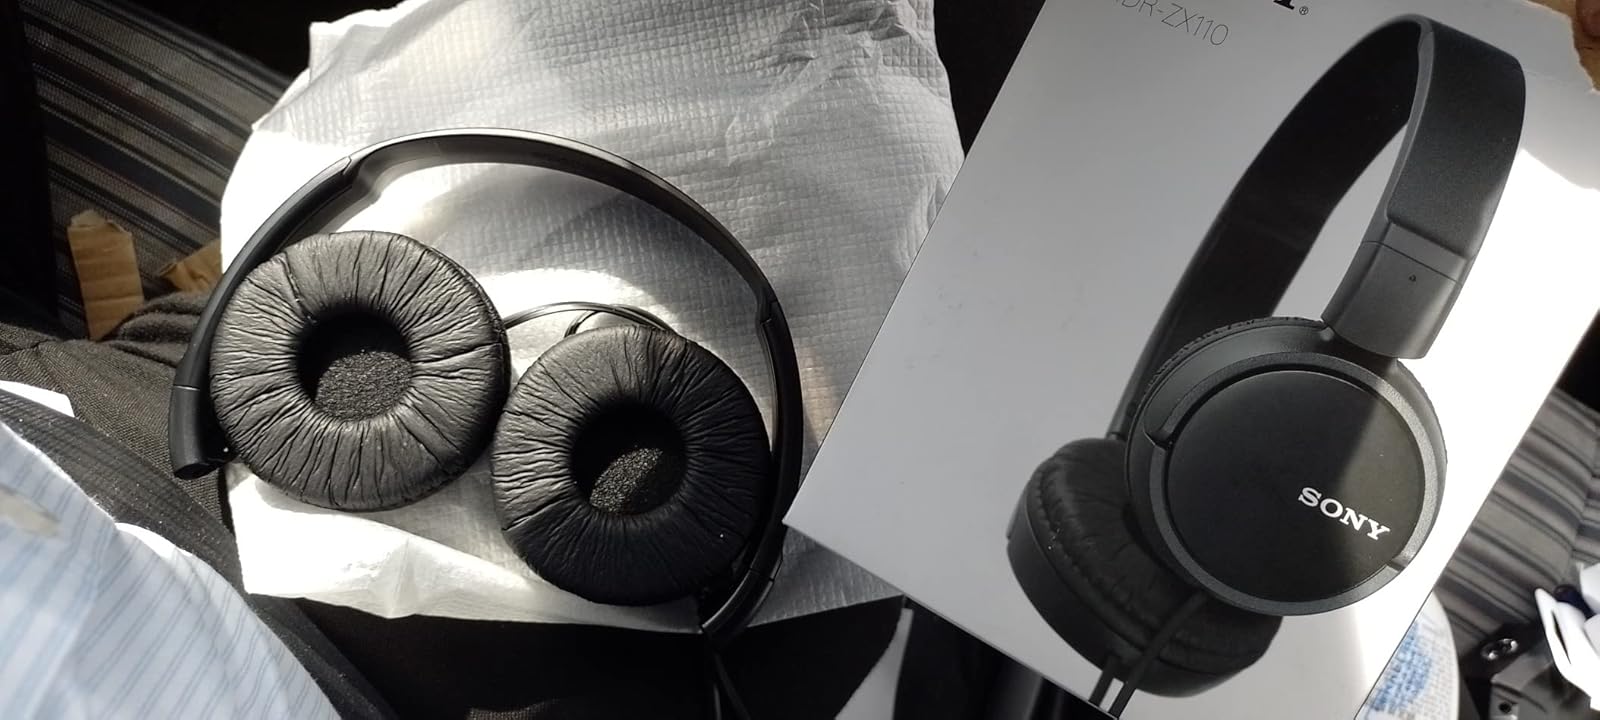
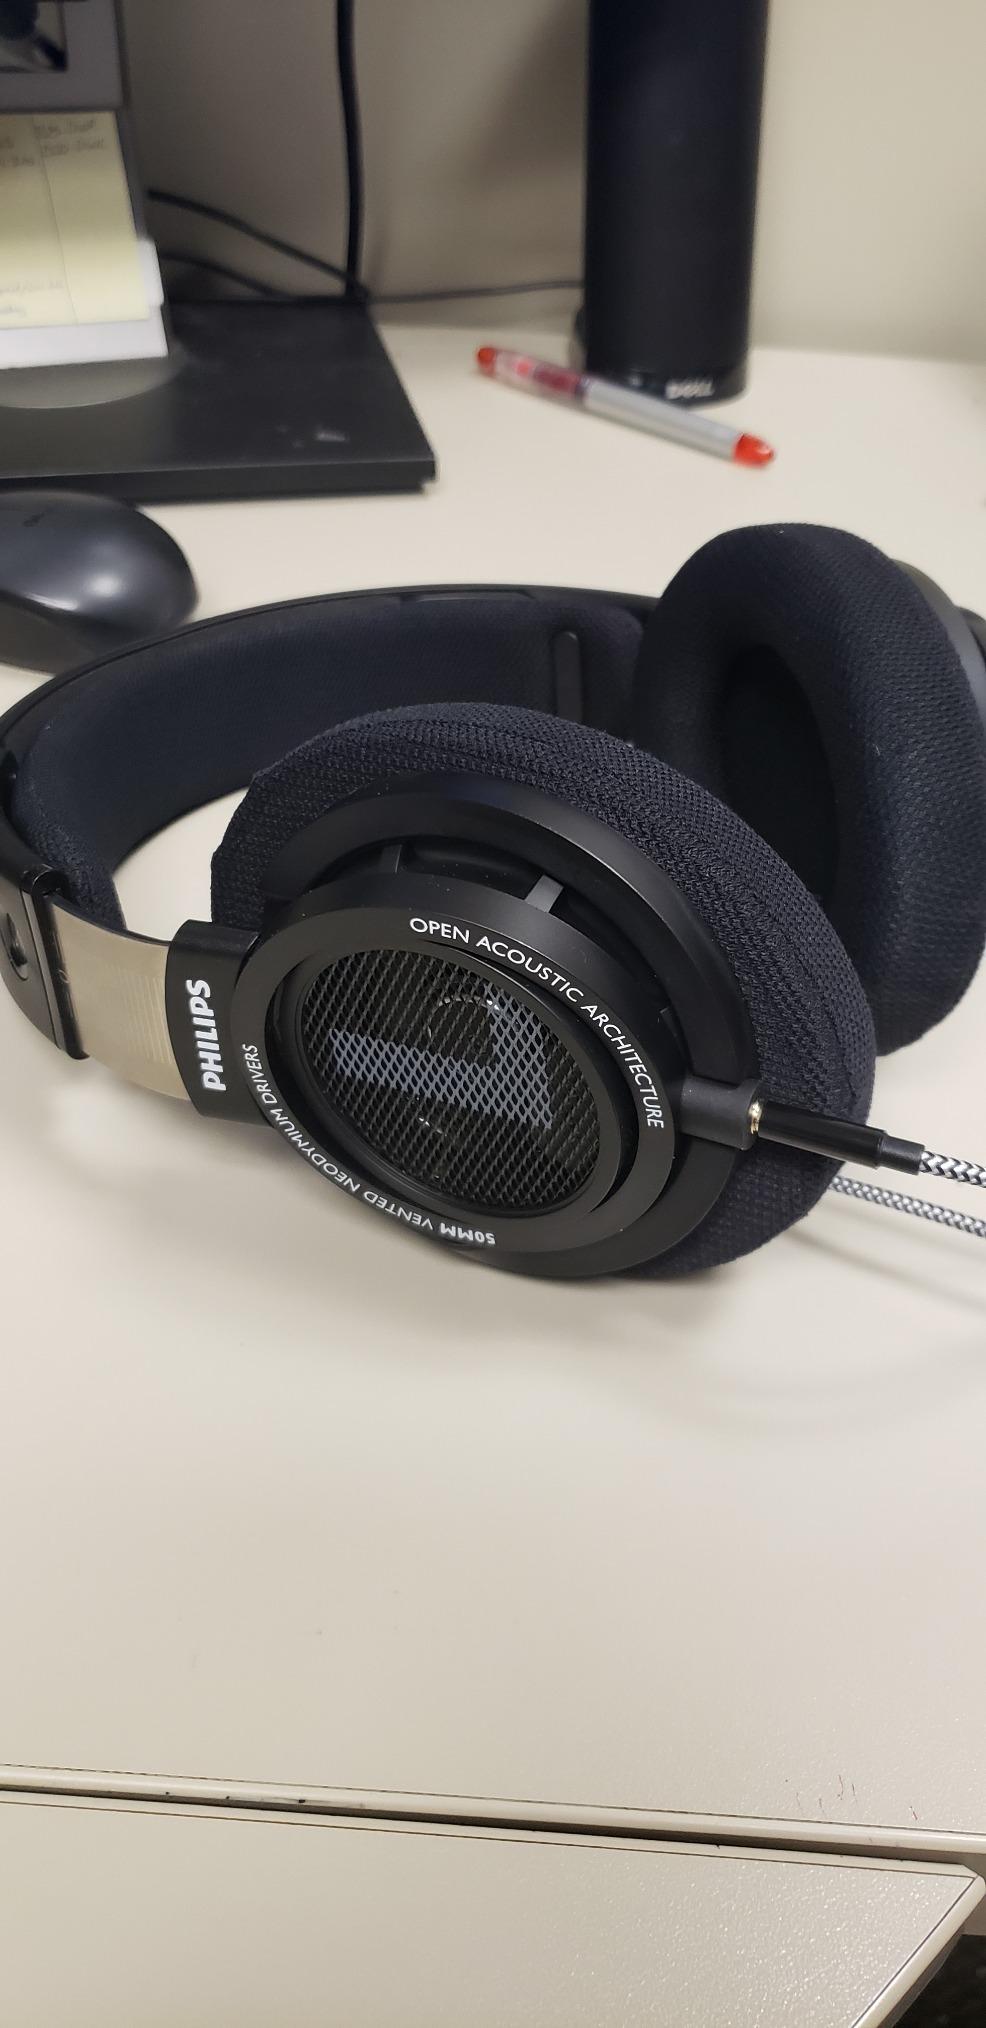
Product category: headphones
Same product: no